Georgios Rallis

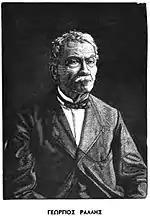
, great-grandfather of Georgios Rallis

Georgios was descended from the old, noble and political Rallis family. Alexandros Rallis, born in 1760, was a prominent Phanariote (Greek from Constantinople). In 1849 his son became Chief Justice of the Greek Supreme Court. Dimitrios Rallis, paternal grandfather of Georgios Rallis, served as Prime Minister of Greece for five separate short periods in 1897, 1903, 1905, 1909 and 1921. Dimitrios's son and Georgios's father, Ioannis Rallis, was a collaborationist Prime Minister from 1943 to 1944, during the German occupation. After the liberation of Greece he was sentenced to life imprisonment for collaboration and died in jail in 1946. His maternal grandfather, Georgios Theotokis, was four times Prime Minister of Greece, between 1901 and 1907.